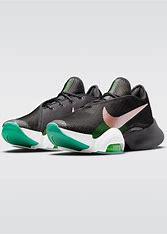
Brand: Nike
Model: Air Zoom Superrep 2